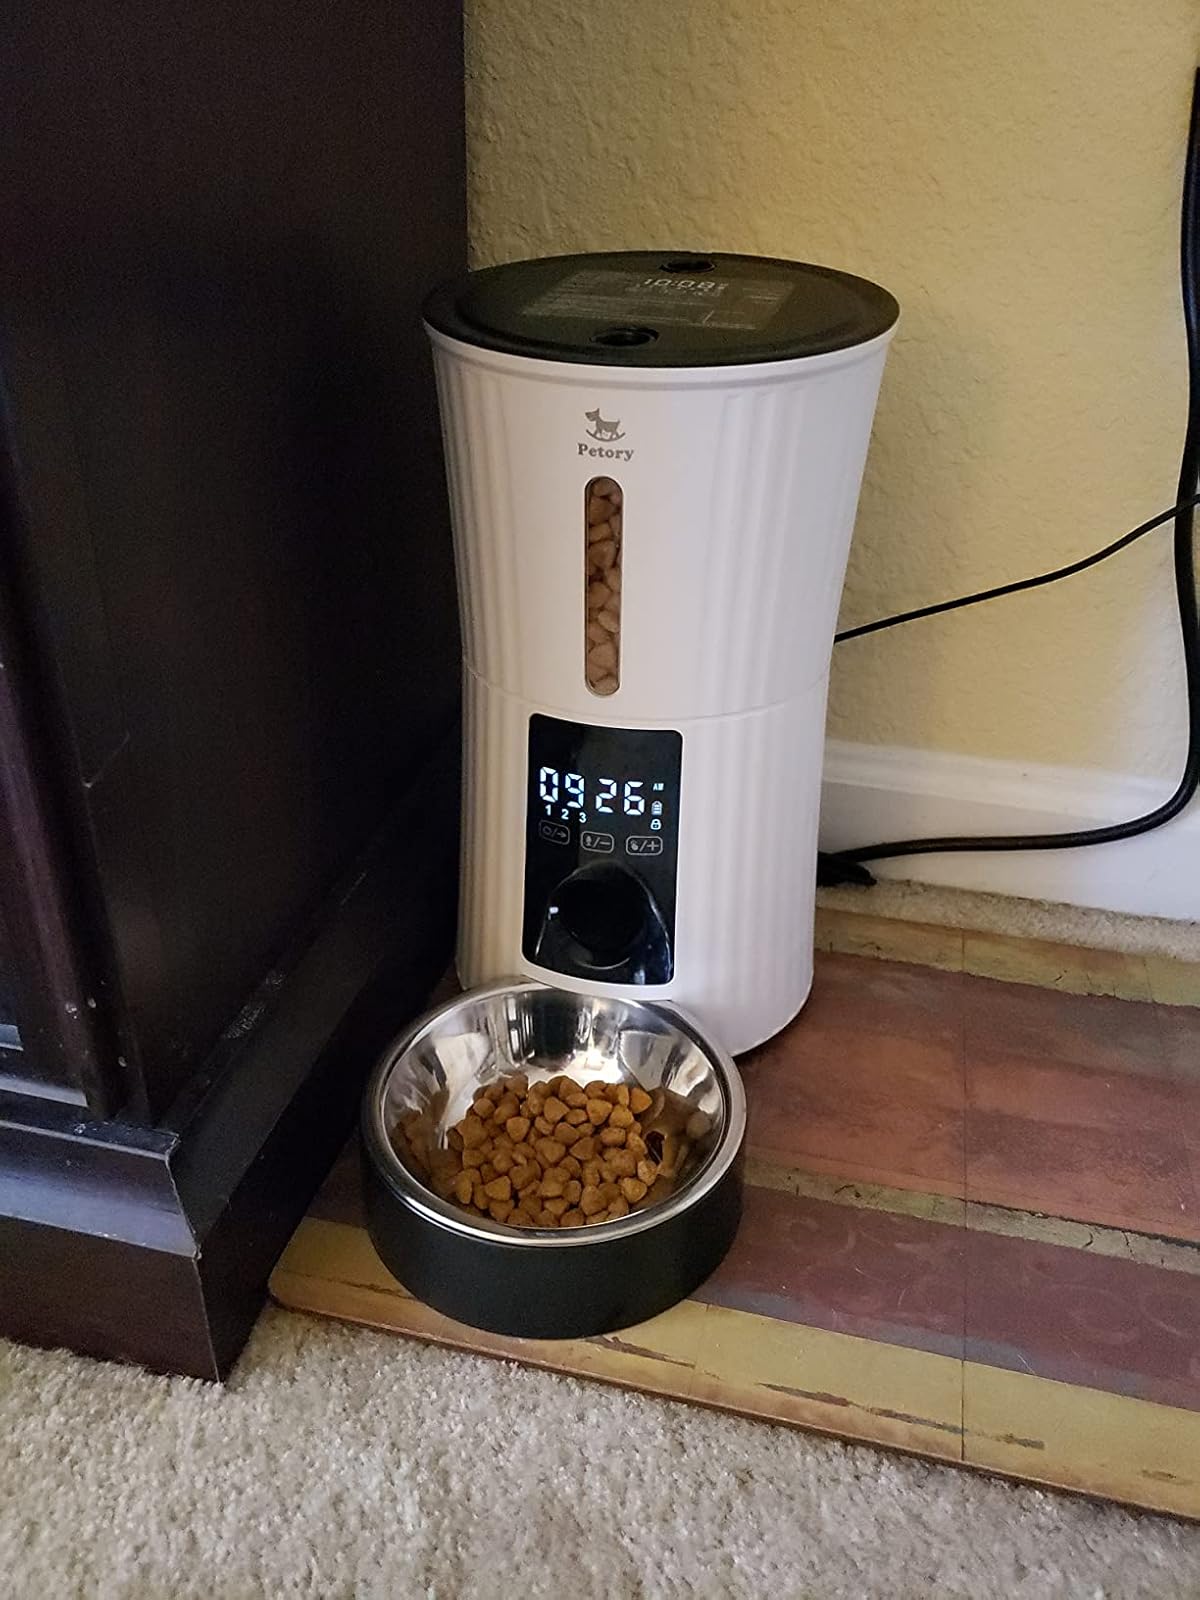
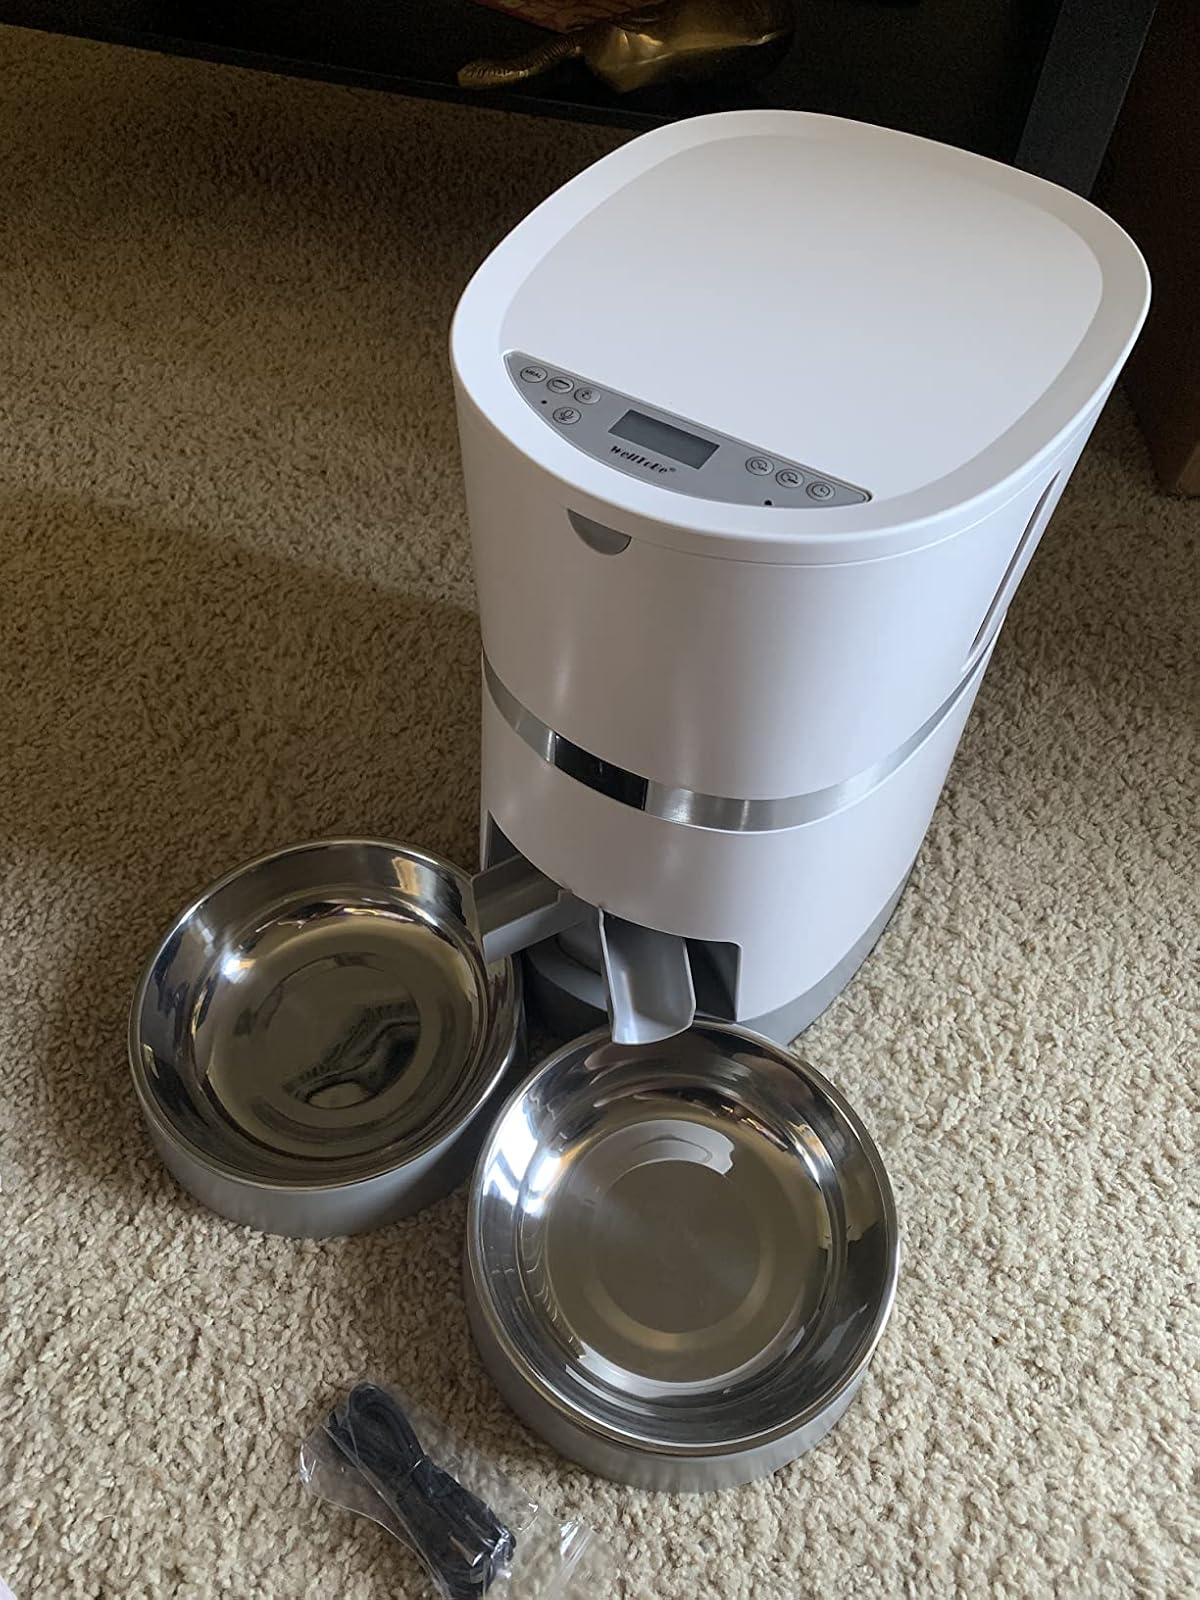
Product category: items_feeder
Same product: no